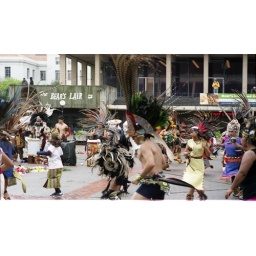
May 2, 2009 - The girl in the pocahontas dress popped out in nearly every shot I took.